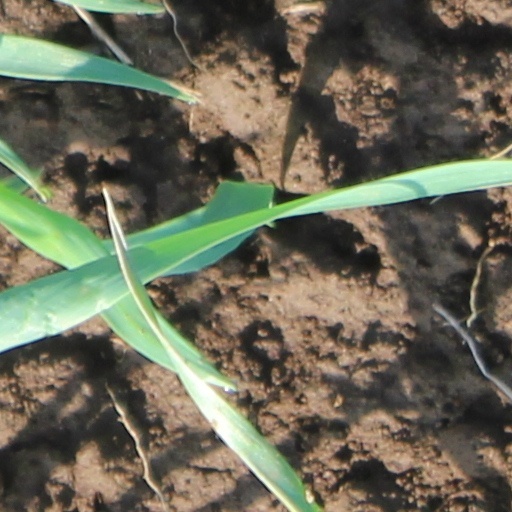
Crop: wheat